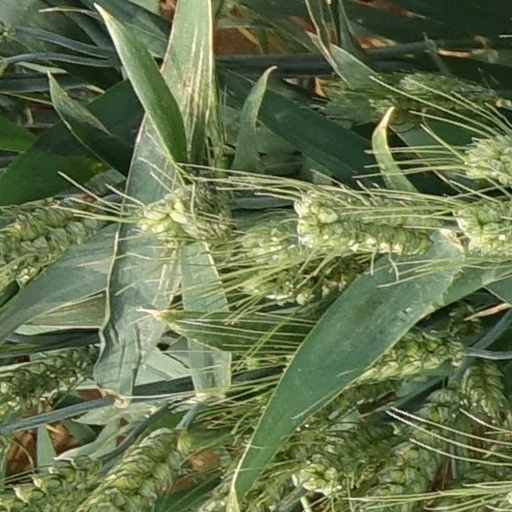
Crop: wheat